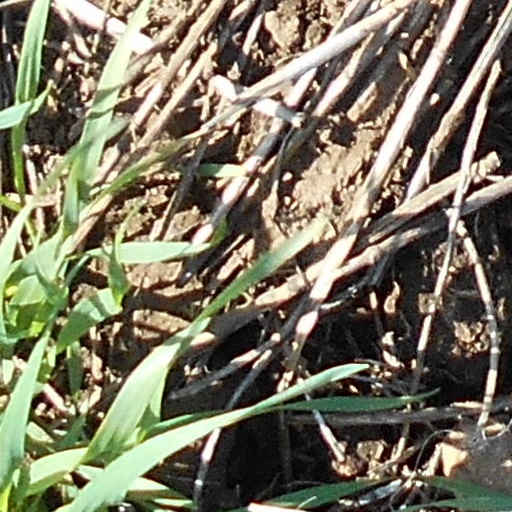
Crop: wheat